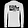
Label: Pullover